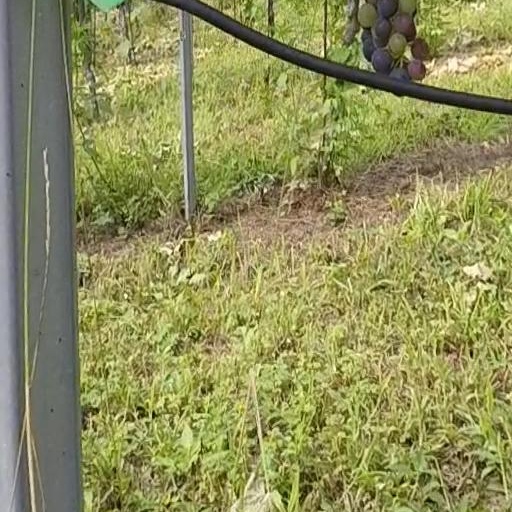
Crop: grape